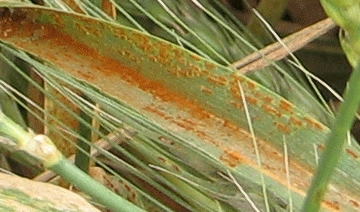
Label: Wheat___Brown_Rust